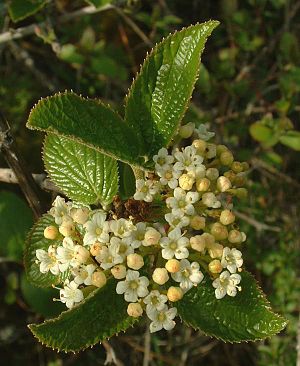
Pibekvalkved
Pibekvalkved, også skrevet Pibe-Kvalkved, er en løvfældende busk med en stiv, opret vækst. Sidegrenene kan dog efterhånden blive overhængende. Blomsterne dufter noget ubehageligt.